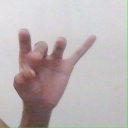
अक्षर: ओ